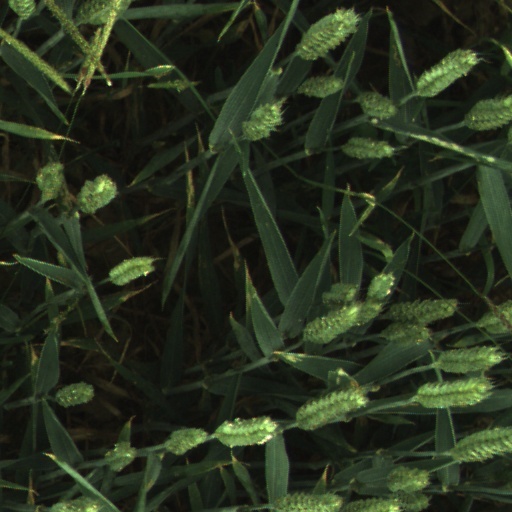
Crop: wheat